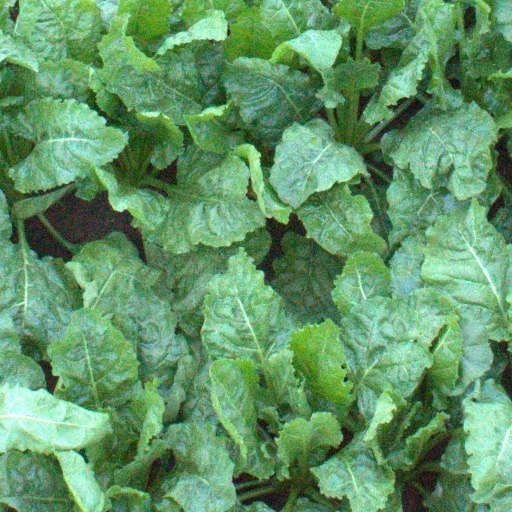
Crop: sugar beet